Time's Up!

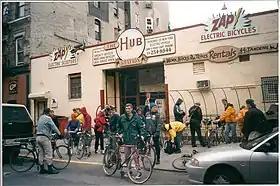
The Hub Station, 81 East 3rd Street in New York City

The group was also heavily involved with the advent of New York City's pedicab industry. Working with the HUB Station, Time's Up! designed, and produced pedicabs.